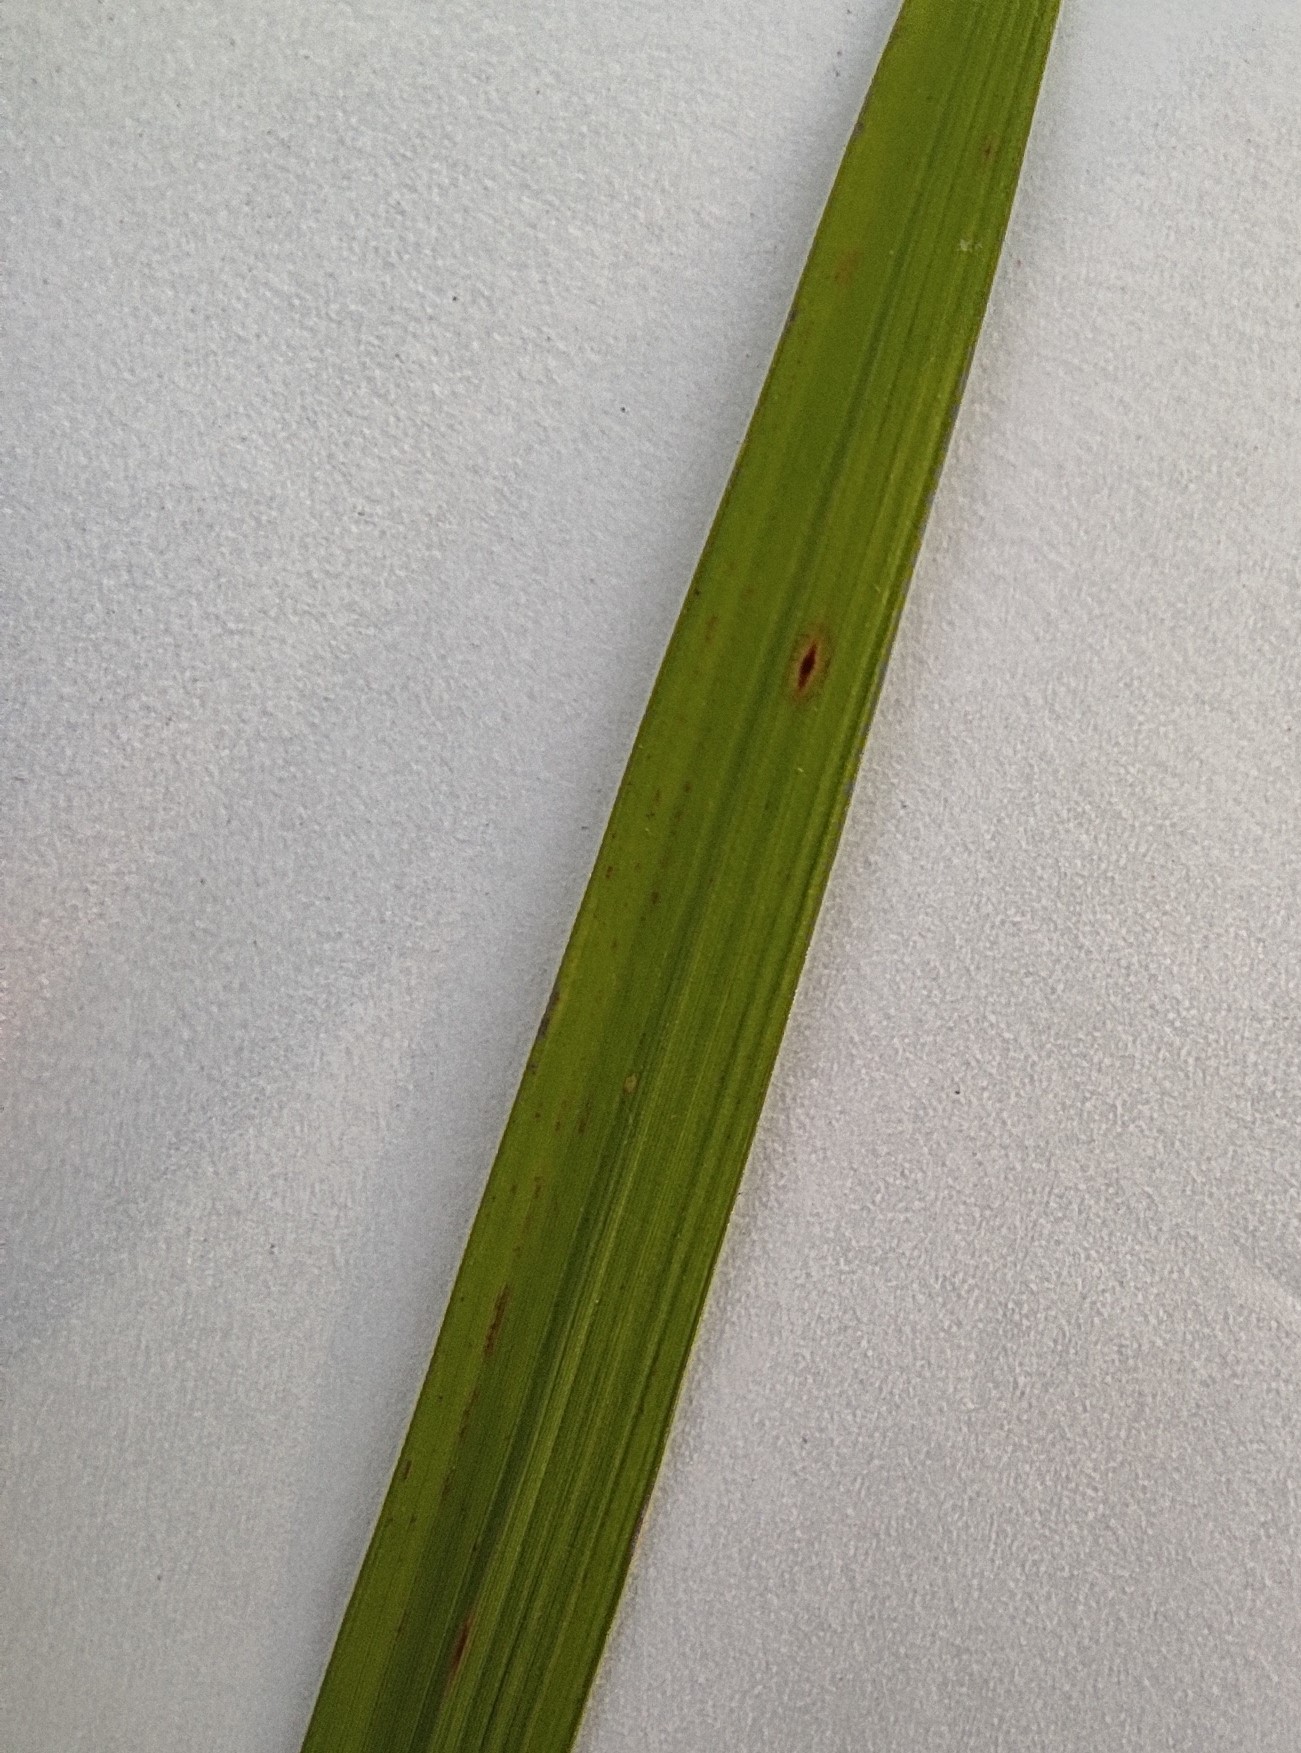
Label: Healthy